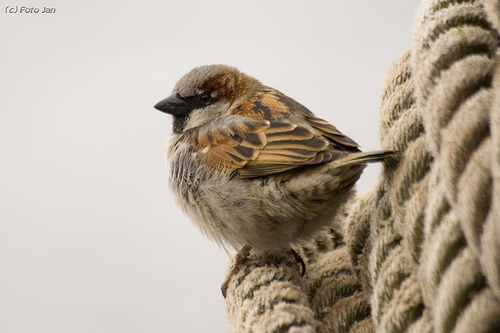
this bird has brown feathers, a black beak and a grey head and belly.
this is is a bird with a grey belly, brown wings and a black beak.
a tiny round bird with a brown head and belly and striped brown and black wings.
a small round bird with frizzy feathers, and a black bill.
this is a grey bird with brown wings and a black beak.
this is a small, brown, puffy bird, with a short black bill.
this bird has wings that are brown and has a grey bellysmall brown black and grey bird with short stubby black beak and a small round black eye.
this bird has a black beak with a light brown crown and black wing guards.
this bird has a thick black bill, with a grey breast.
Species: House Sparrow